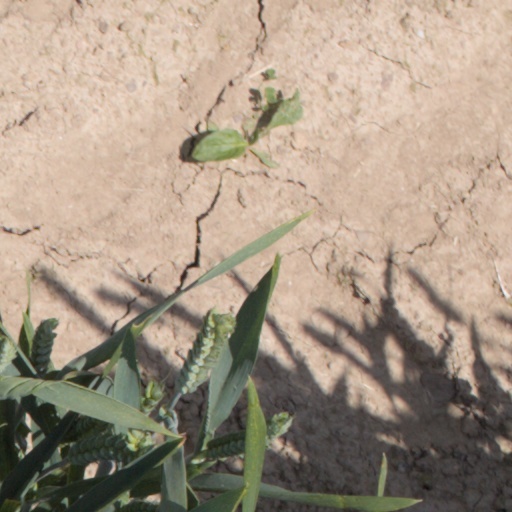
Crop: wheat